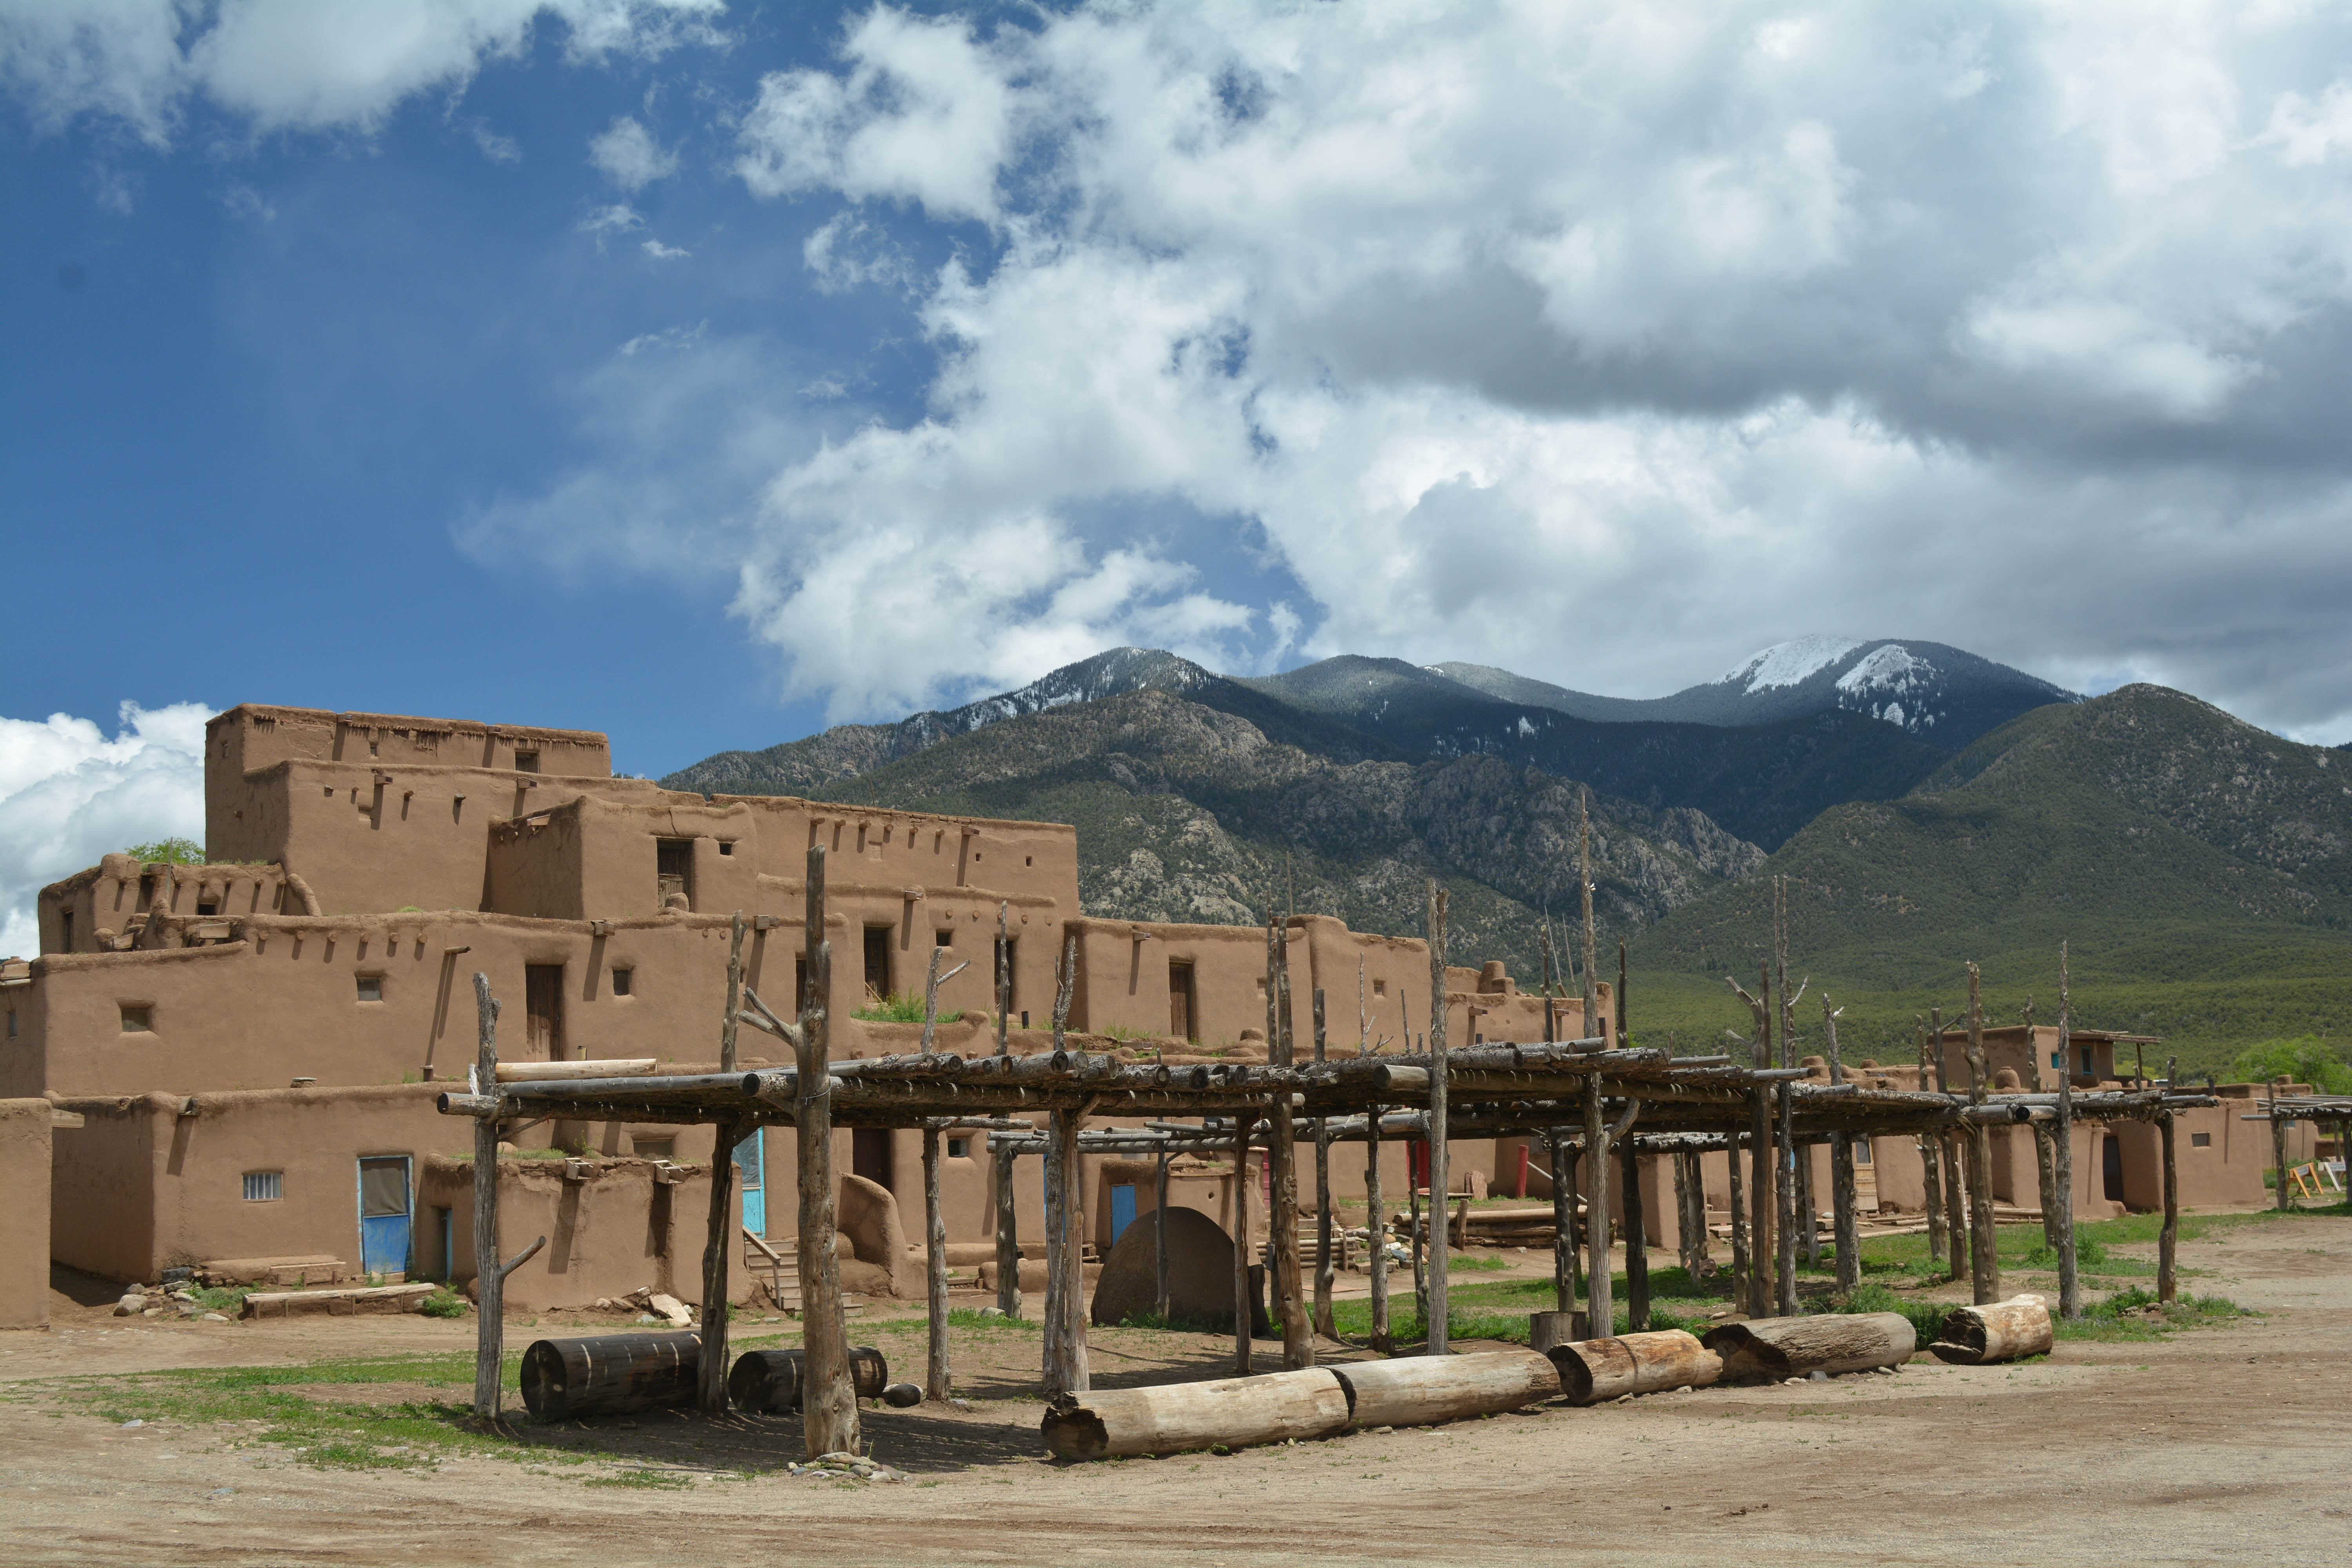
landscape, vacation, village, santafe, truchas, northernnewmexico, pueblosantafe, rural area